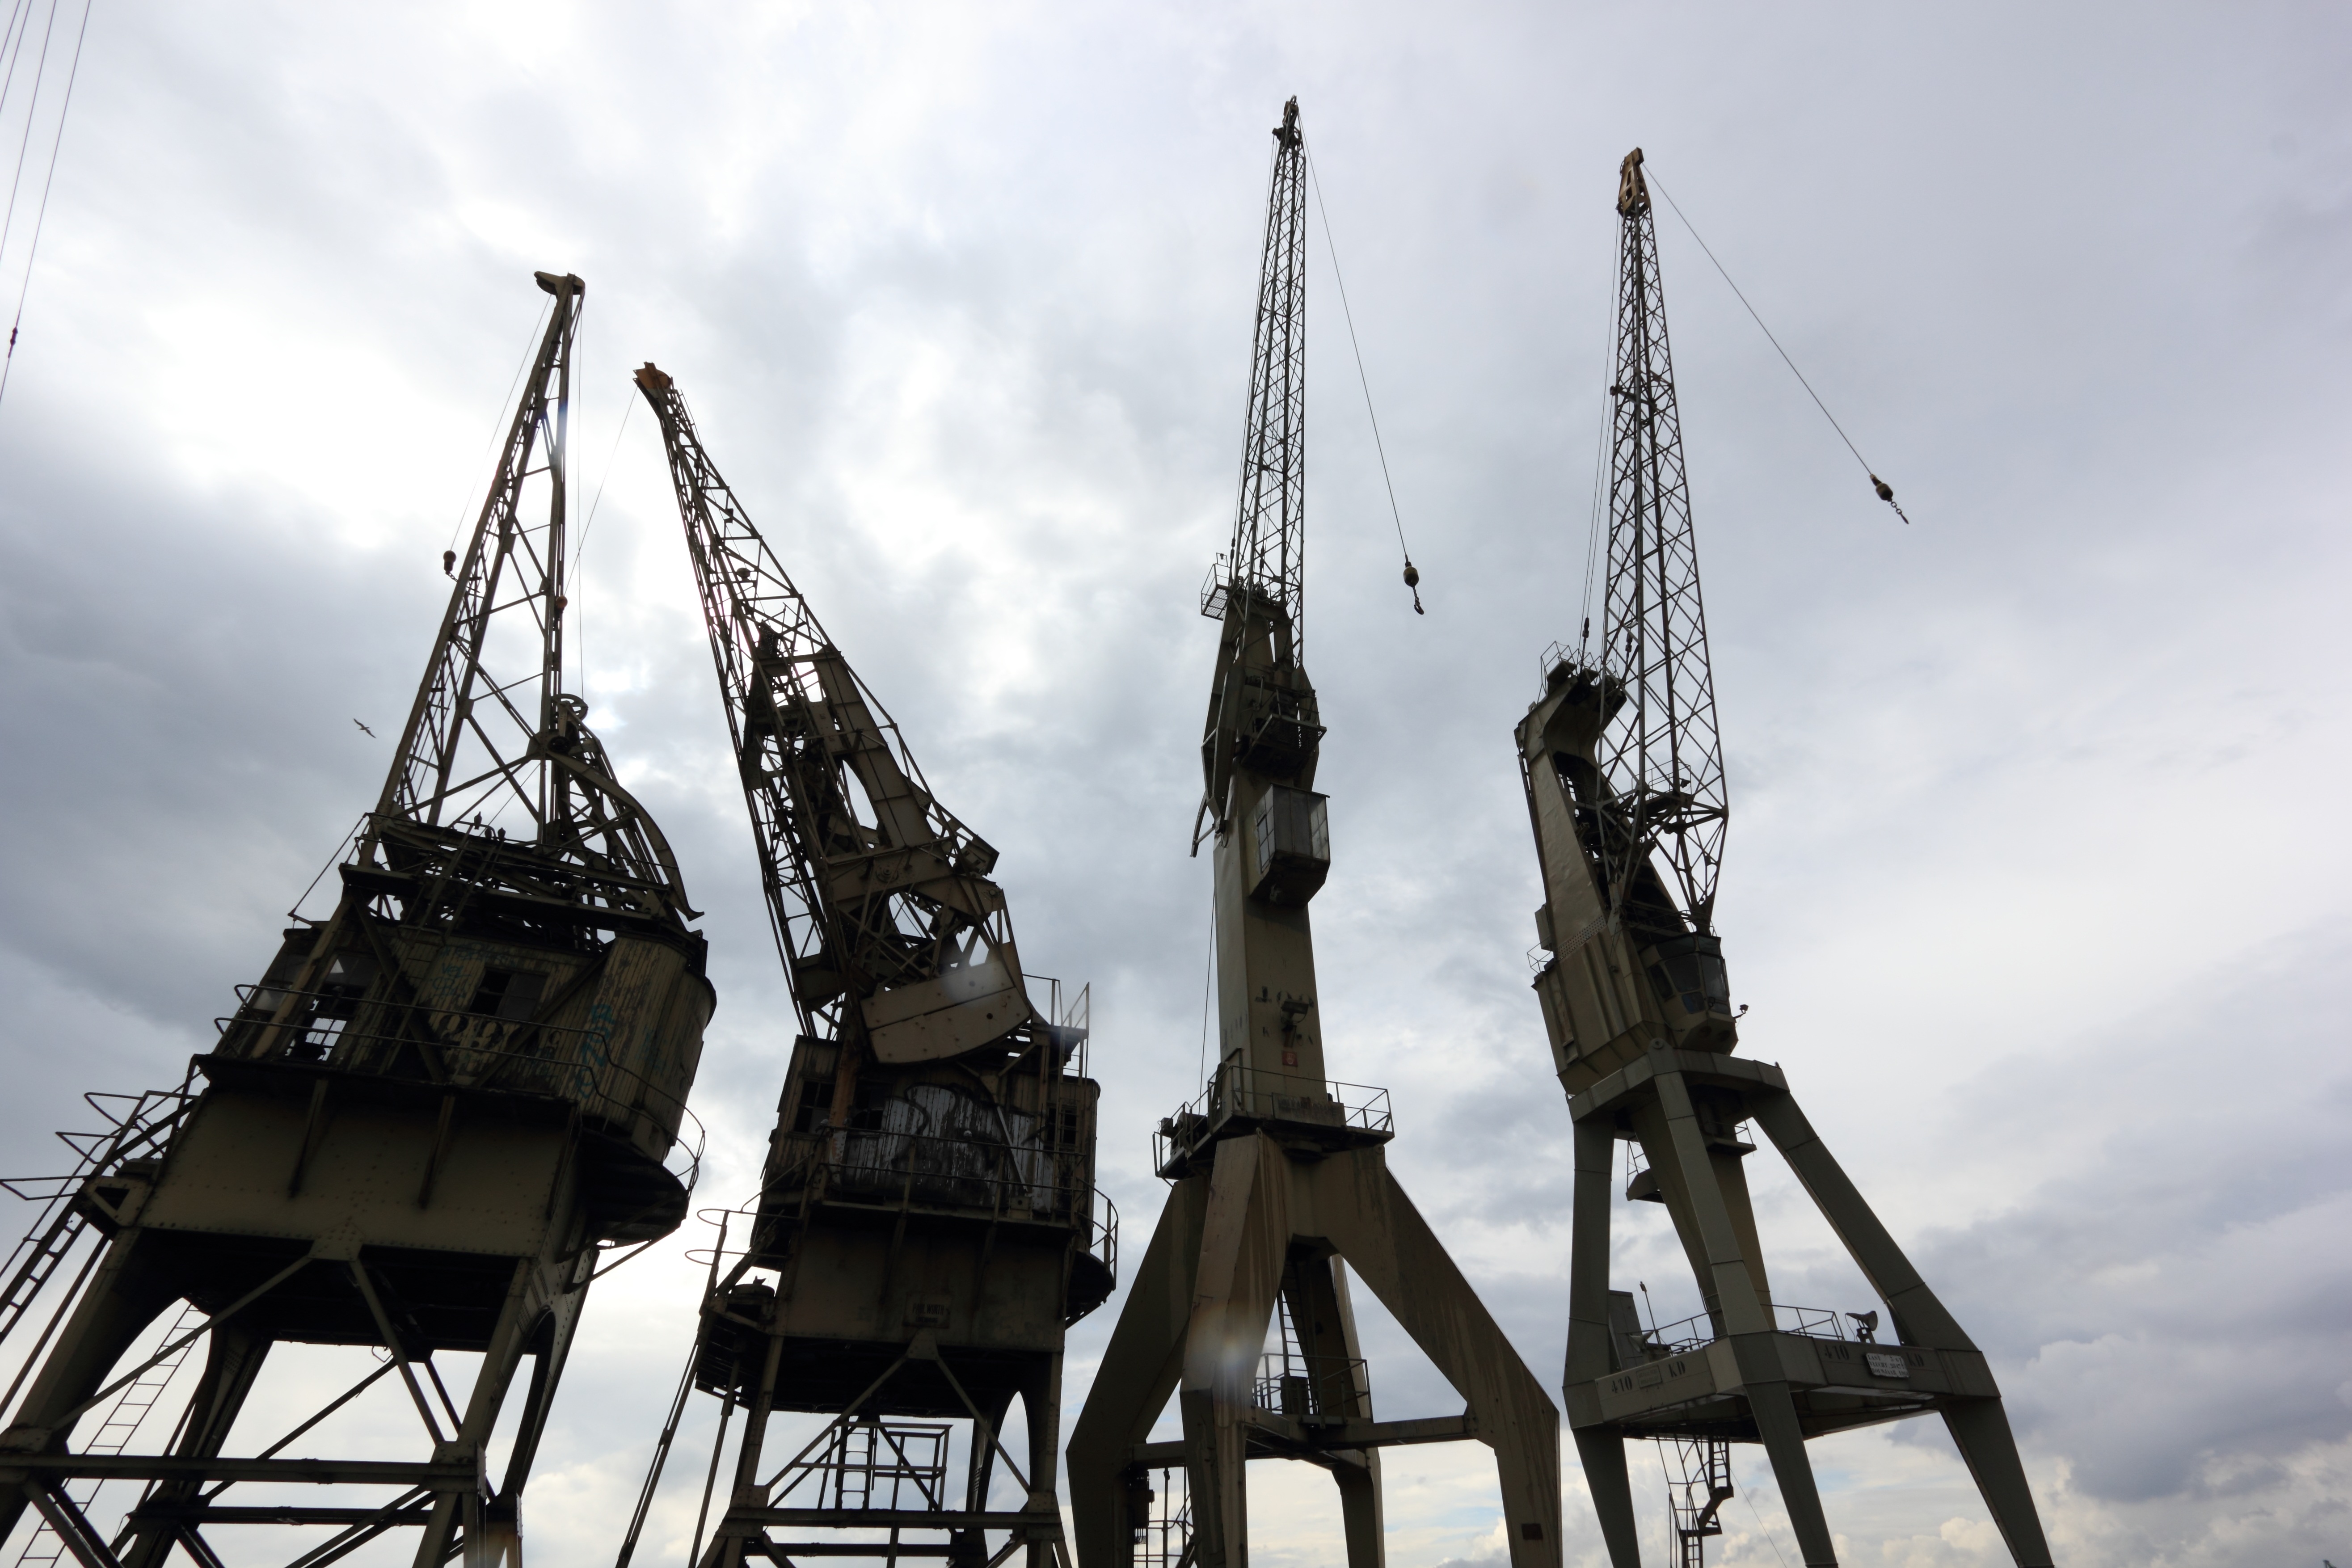
vehicle, mast, harbor, belgium, cranes, lifting, antwerp, schelde, construction equipment, scheldt